Lays-sur-le-Doubs

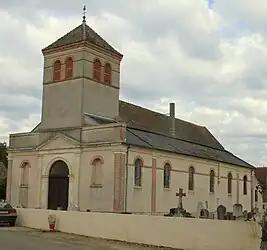
The church in Lays-sur-le-Doubs

Lays-sur-le-Doubs is a commune in the Saône-et-Loire department in the region of Bourgogne-Franche-Comté in eastern France.